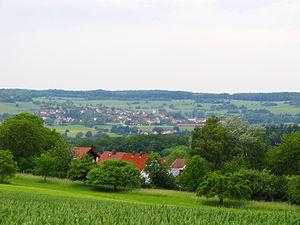
En allemand, die Parr est le nom donné localement à la région de Medelsheim et ses alentours, situés entre Bickenalbe et Blies, à l'extrême sud-est du Land de Sarre et de l'arrondissement de Sarre-Palatinat. Ce secteur borde le pays de Bitche voisin, et de ce fait aussi le département de la Moselle et la France.